Millat Ibrahim

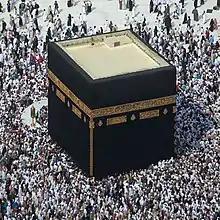
The Kaaba, built by Ibrahim and his son Ismail, according to the Islamic doctrine.

The Millat Ibrahim is the Quranic term, which denotes the ideology of the Islamic prophet Ibrahim in the Quran and how he reached them after his intellectual and spiritual journey. According to the Islamic doctrine, it is generally the early form of the Islamic faith. (Q 22:78)